6th Massachusetts Militia Regiment

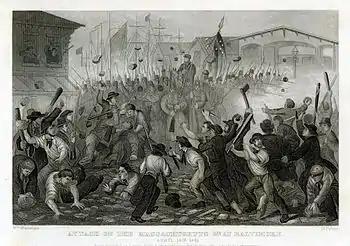
A black and white lithograph depicting a formation of militia soldiers with bayonets fixed surrounded by rioters

On April 19, 1861, the 6th Massachusetts boarded train cars in Philadelphia in the early morning hours and departed for Washington via Baltimore. Before the end of the day, the regiment saw combat during the Baltimore Riot. The date was the anniversary of the Battles of Lexington and Concord which began the American Revolution.